University of Missouri–Kansas City

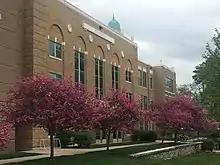
Grant Hall

On July 25, 1963, at the urging of alumnus Hilary A. Bush, the university became part of the University of Missouri System and $20 million of assets including 23 buildings were transferred to the University of Missouri. At the time, KCU had 3,300 students (2,000 full-time) and 175 full-time faculty.